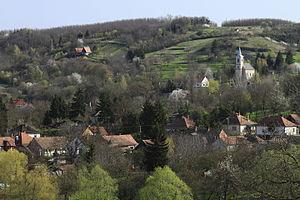
Simonfa est un village et une commune du comitat de Somogy en Hongrie.